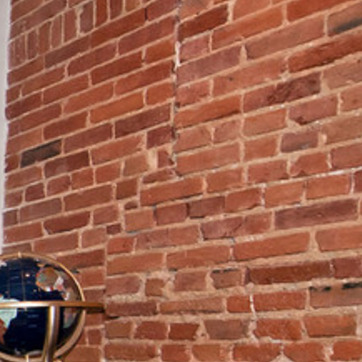
Material: brick